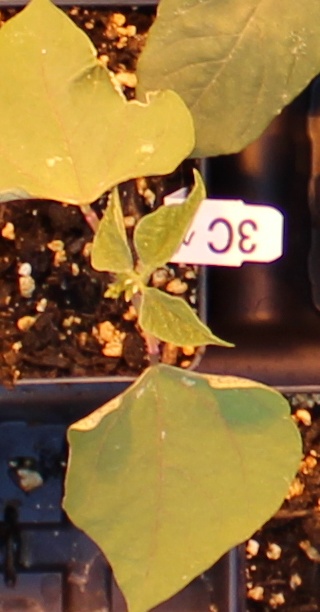
Label: Blackbean